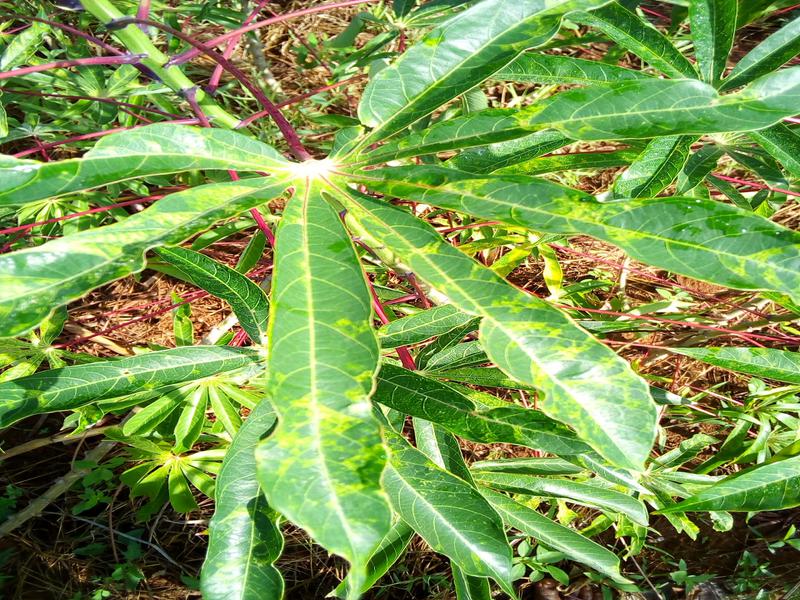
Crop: cassava
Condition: mosaic_disease